John Waldron (died 1579)

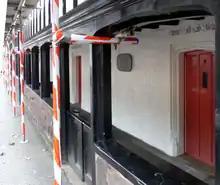
Waldron's Almshouses, entrances to ground floor rooms

The Almshouse was built in open fields on the outskirts of the town of Tiverton, near the "Wellbrook" stream. The town has since greatly expanded to surround the site, and "Wellbrook Street" now runs past the Almshouses. A large modern complex of charitable housing was built in the 20th century to the rear of the Almshouses by the "Tiverton Almshouse Trust". The two-storey Almshouse occupies the eastern part of the building and was designed for 8 "poor, impotent and indigent" men of Tiverton, each occupying a single room. The upper floor is reached by an external staircase leading to a covered gallery landing. In 1847 they were in "a most dilapidated state", as described by Harding in his "History of Tiverton". They were restored in 1987, as is recorded on a plaque inscribed: